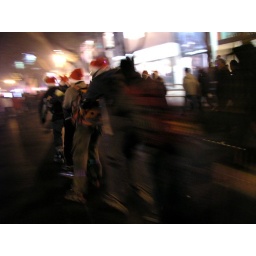
Rows of kids would be skating by in the street with Santa hats on.